Triangle of U

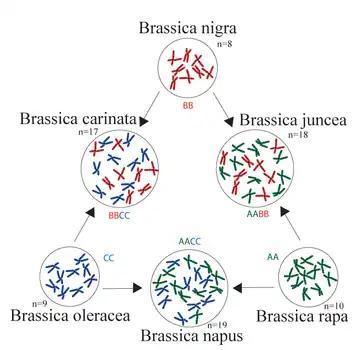
The "triangle of U" diagram, showing the genetic relationships among six species of the genus "Brassica". Chromosomes from each of the genomes A, B and C are represented by different colours.

The triangle of U is a theory about the evolution and relationships among the six most commonly known members of the plant genus "Brassica". The theory states that the genomes of three ancestral diploid species of "Brassica" combined to create three common tetraploid vegetables and oilseed crop species. It has been confirmed by studies of DNA and proteins.